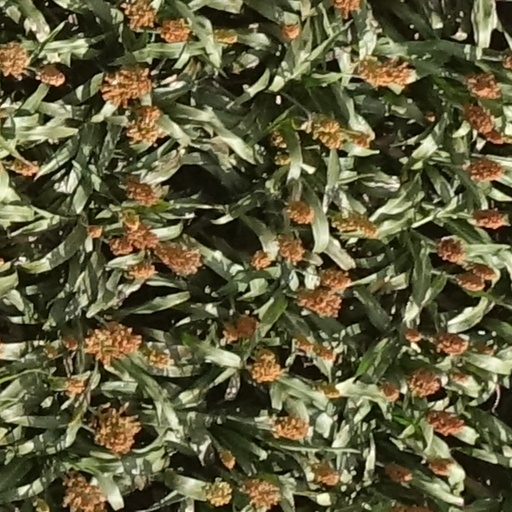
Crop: sorghum